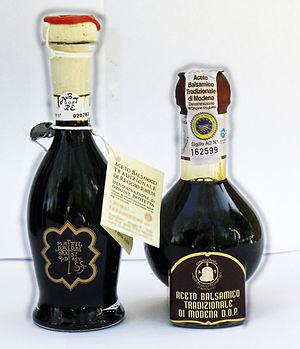
Le vinaigre balsamique ou balsamique désigne une variété de vinaigre traditionnel de la cuisine italienne, à base de moût de raisin cuit traditionnellement élevé et maturé en batterie de fût pendant 3 à 5 ans, ou 12, 18, 25, ou plus de 150 ans pour les crus les plus rares. Baptisé « l'or noir de Modène » il bénéficie d'appellations contrôlées italiennes « IGP » et « traditionnelle DOP » dans les province de Modène ou de Reggio d'Émilie d'où il est originaire.